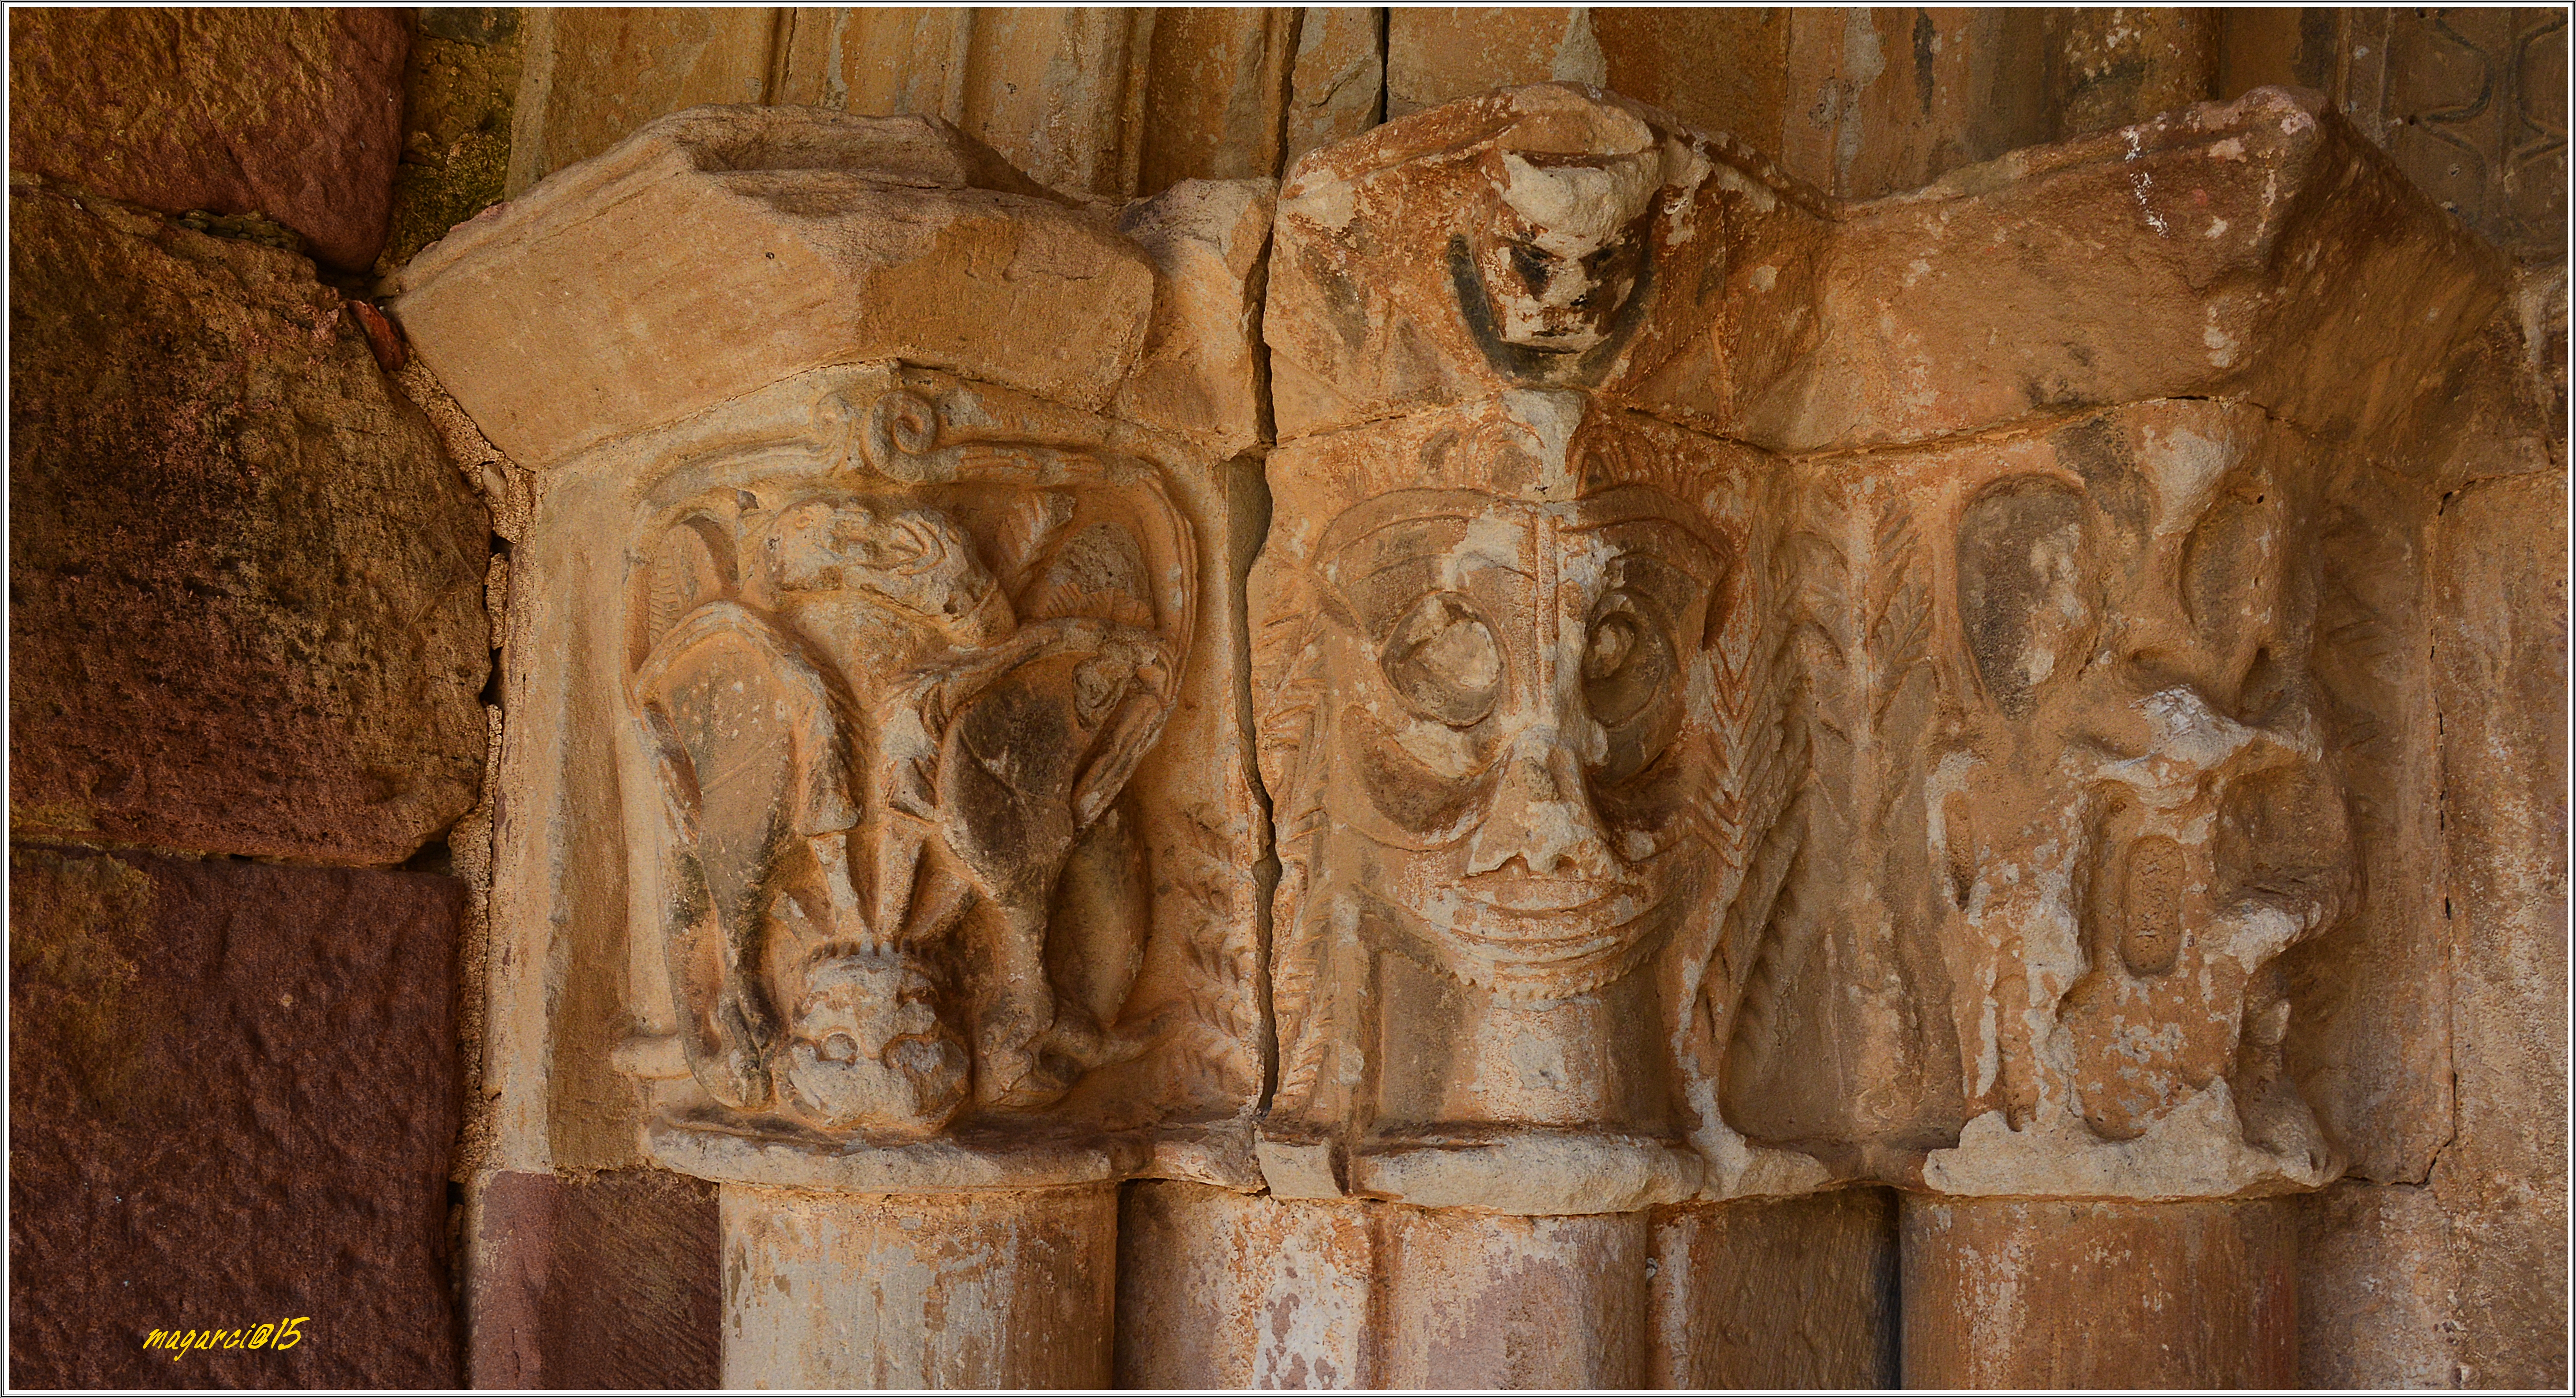
structure, wood, formation, statue, column, sculpture, art, temple, history, verano2015, carving, relief, stele, stone carving, ancient history, egyptian temple